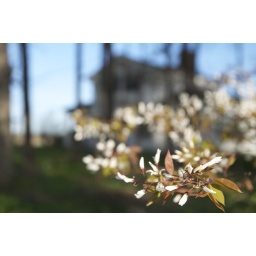
late light tree blooms at and near our house